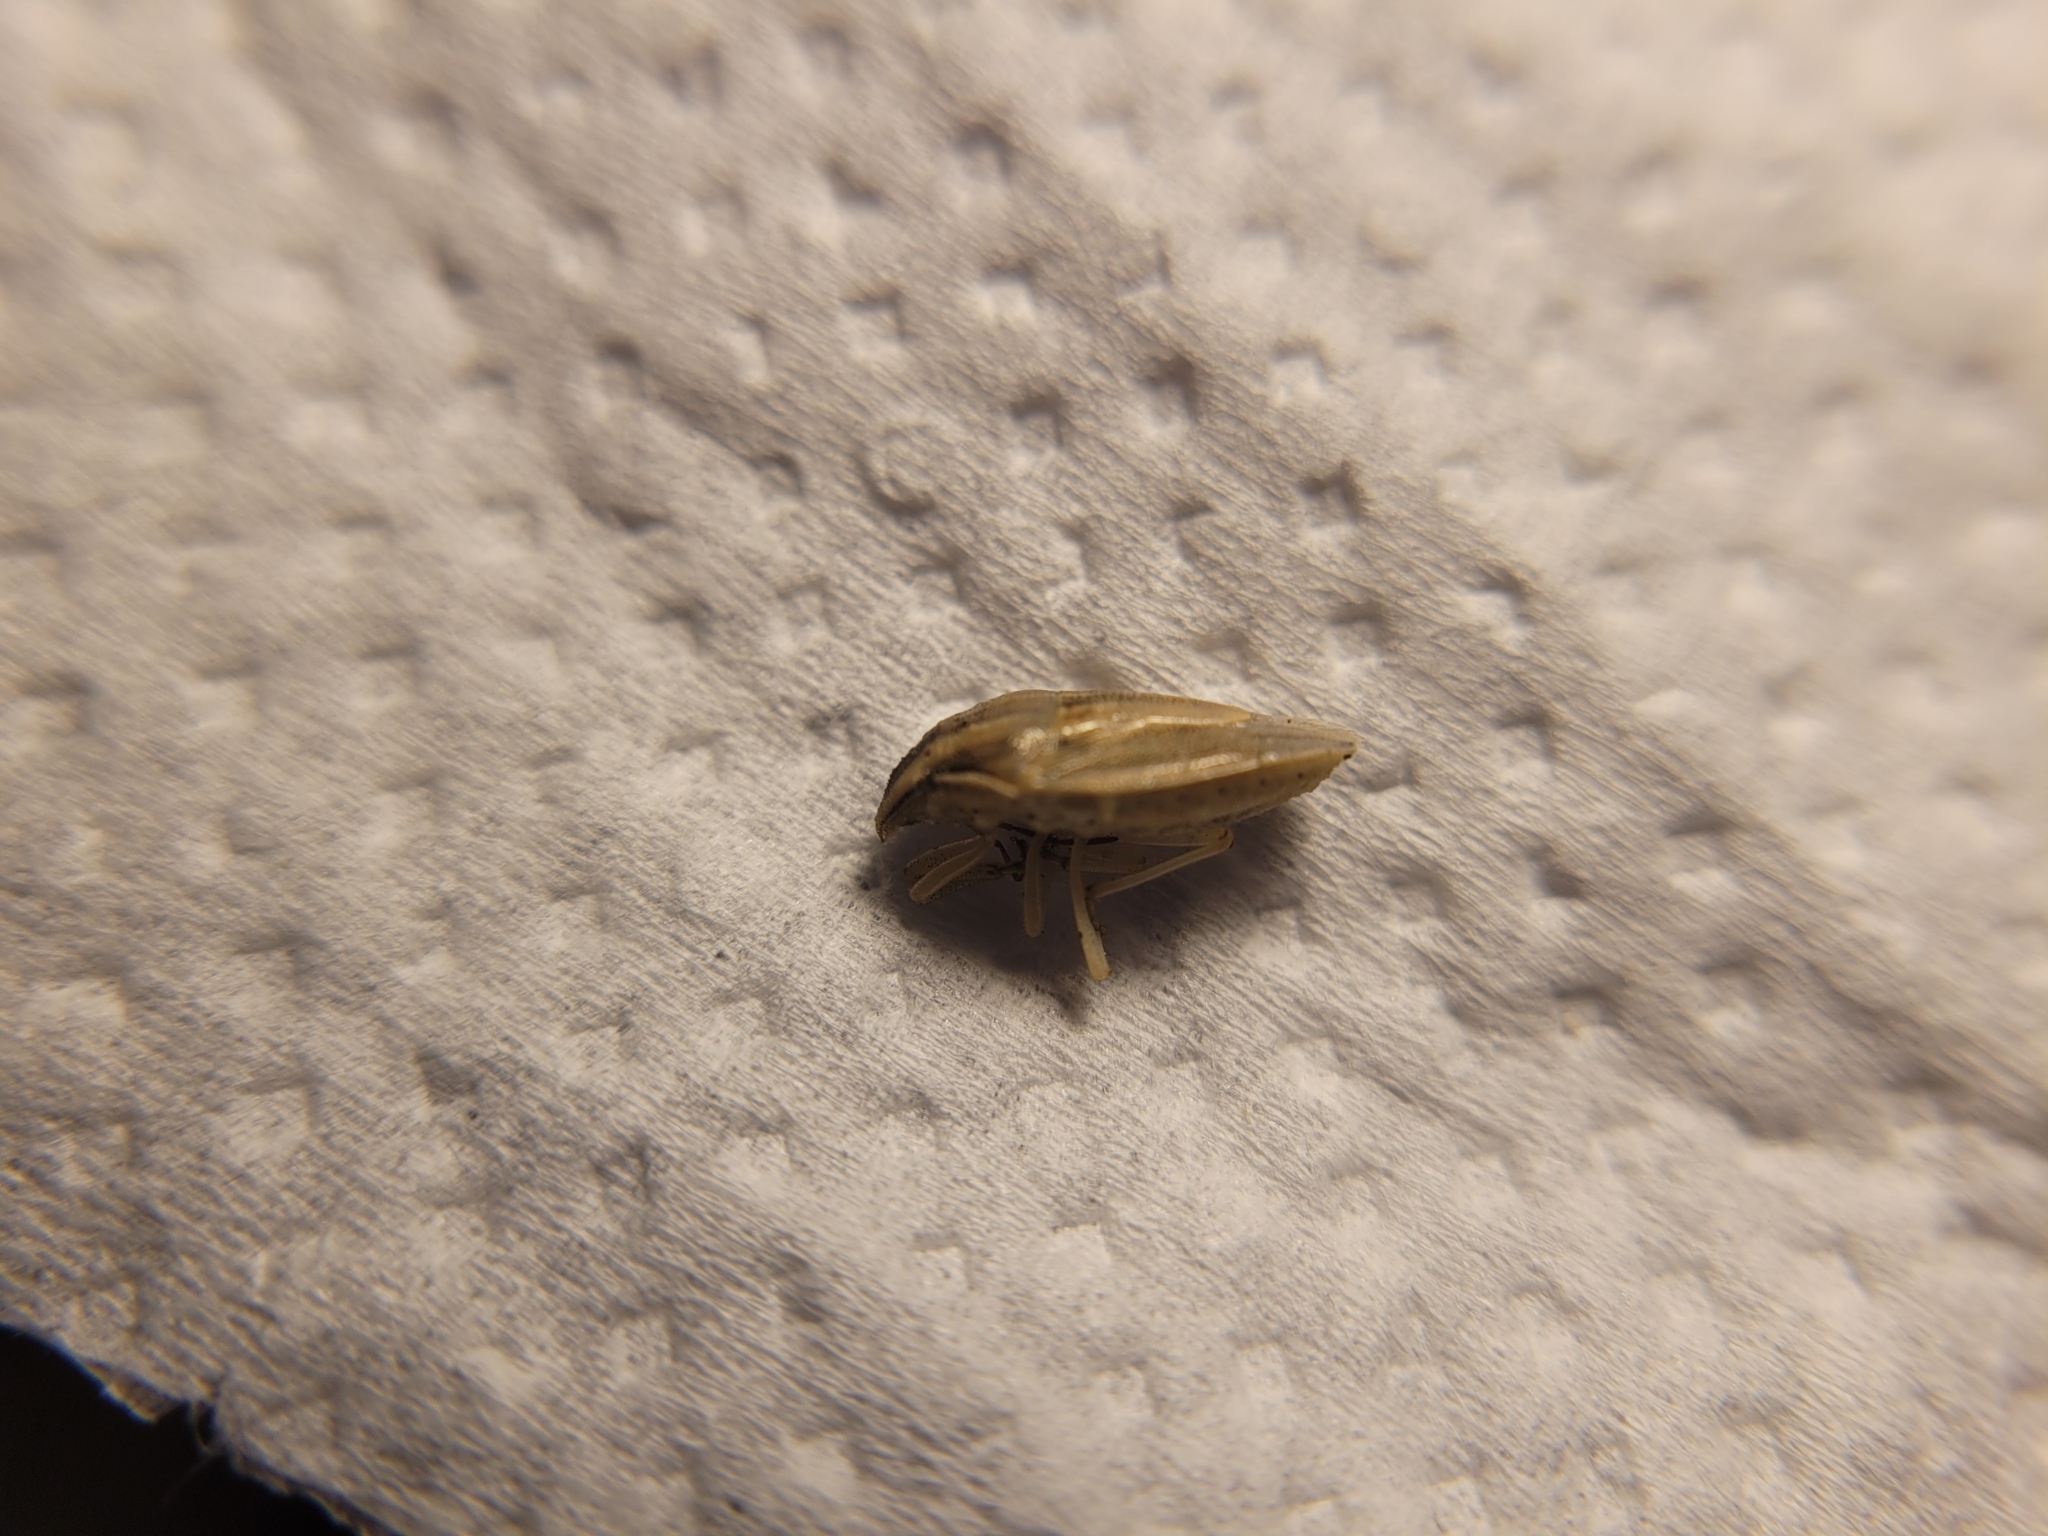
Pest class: stink_bug